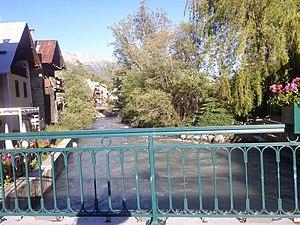
La Salle-les-Alpes est une commune française située dans le département des Hautes-Alpes en région Provence-Alpes-Côte d'Azur. C'est l'une des cinq communes formant la banlieue de l'unité urbaine de Briançon. La commune se trouve dans les Alpes françaises et son domaine skiable fait partie de la station de sports d'hiver Serre-Chevalier.